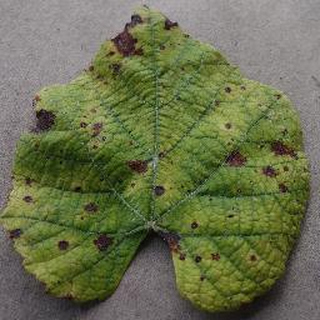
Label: grape_leaf_blight